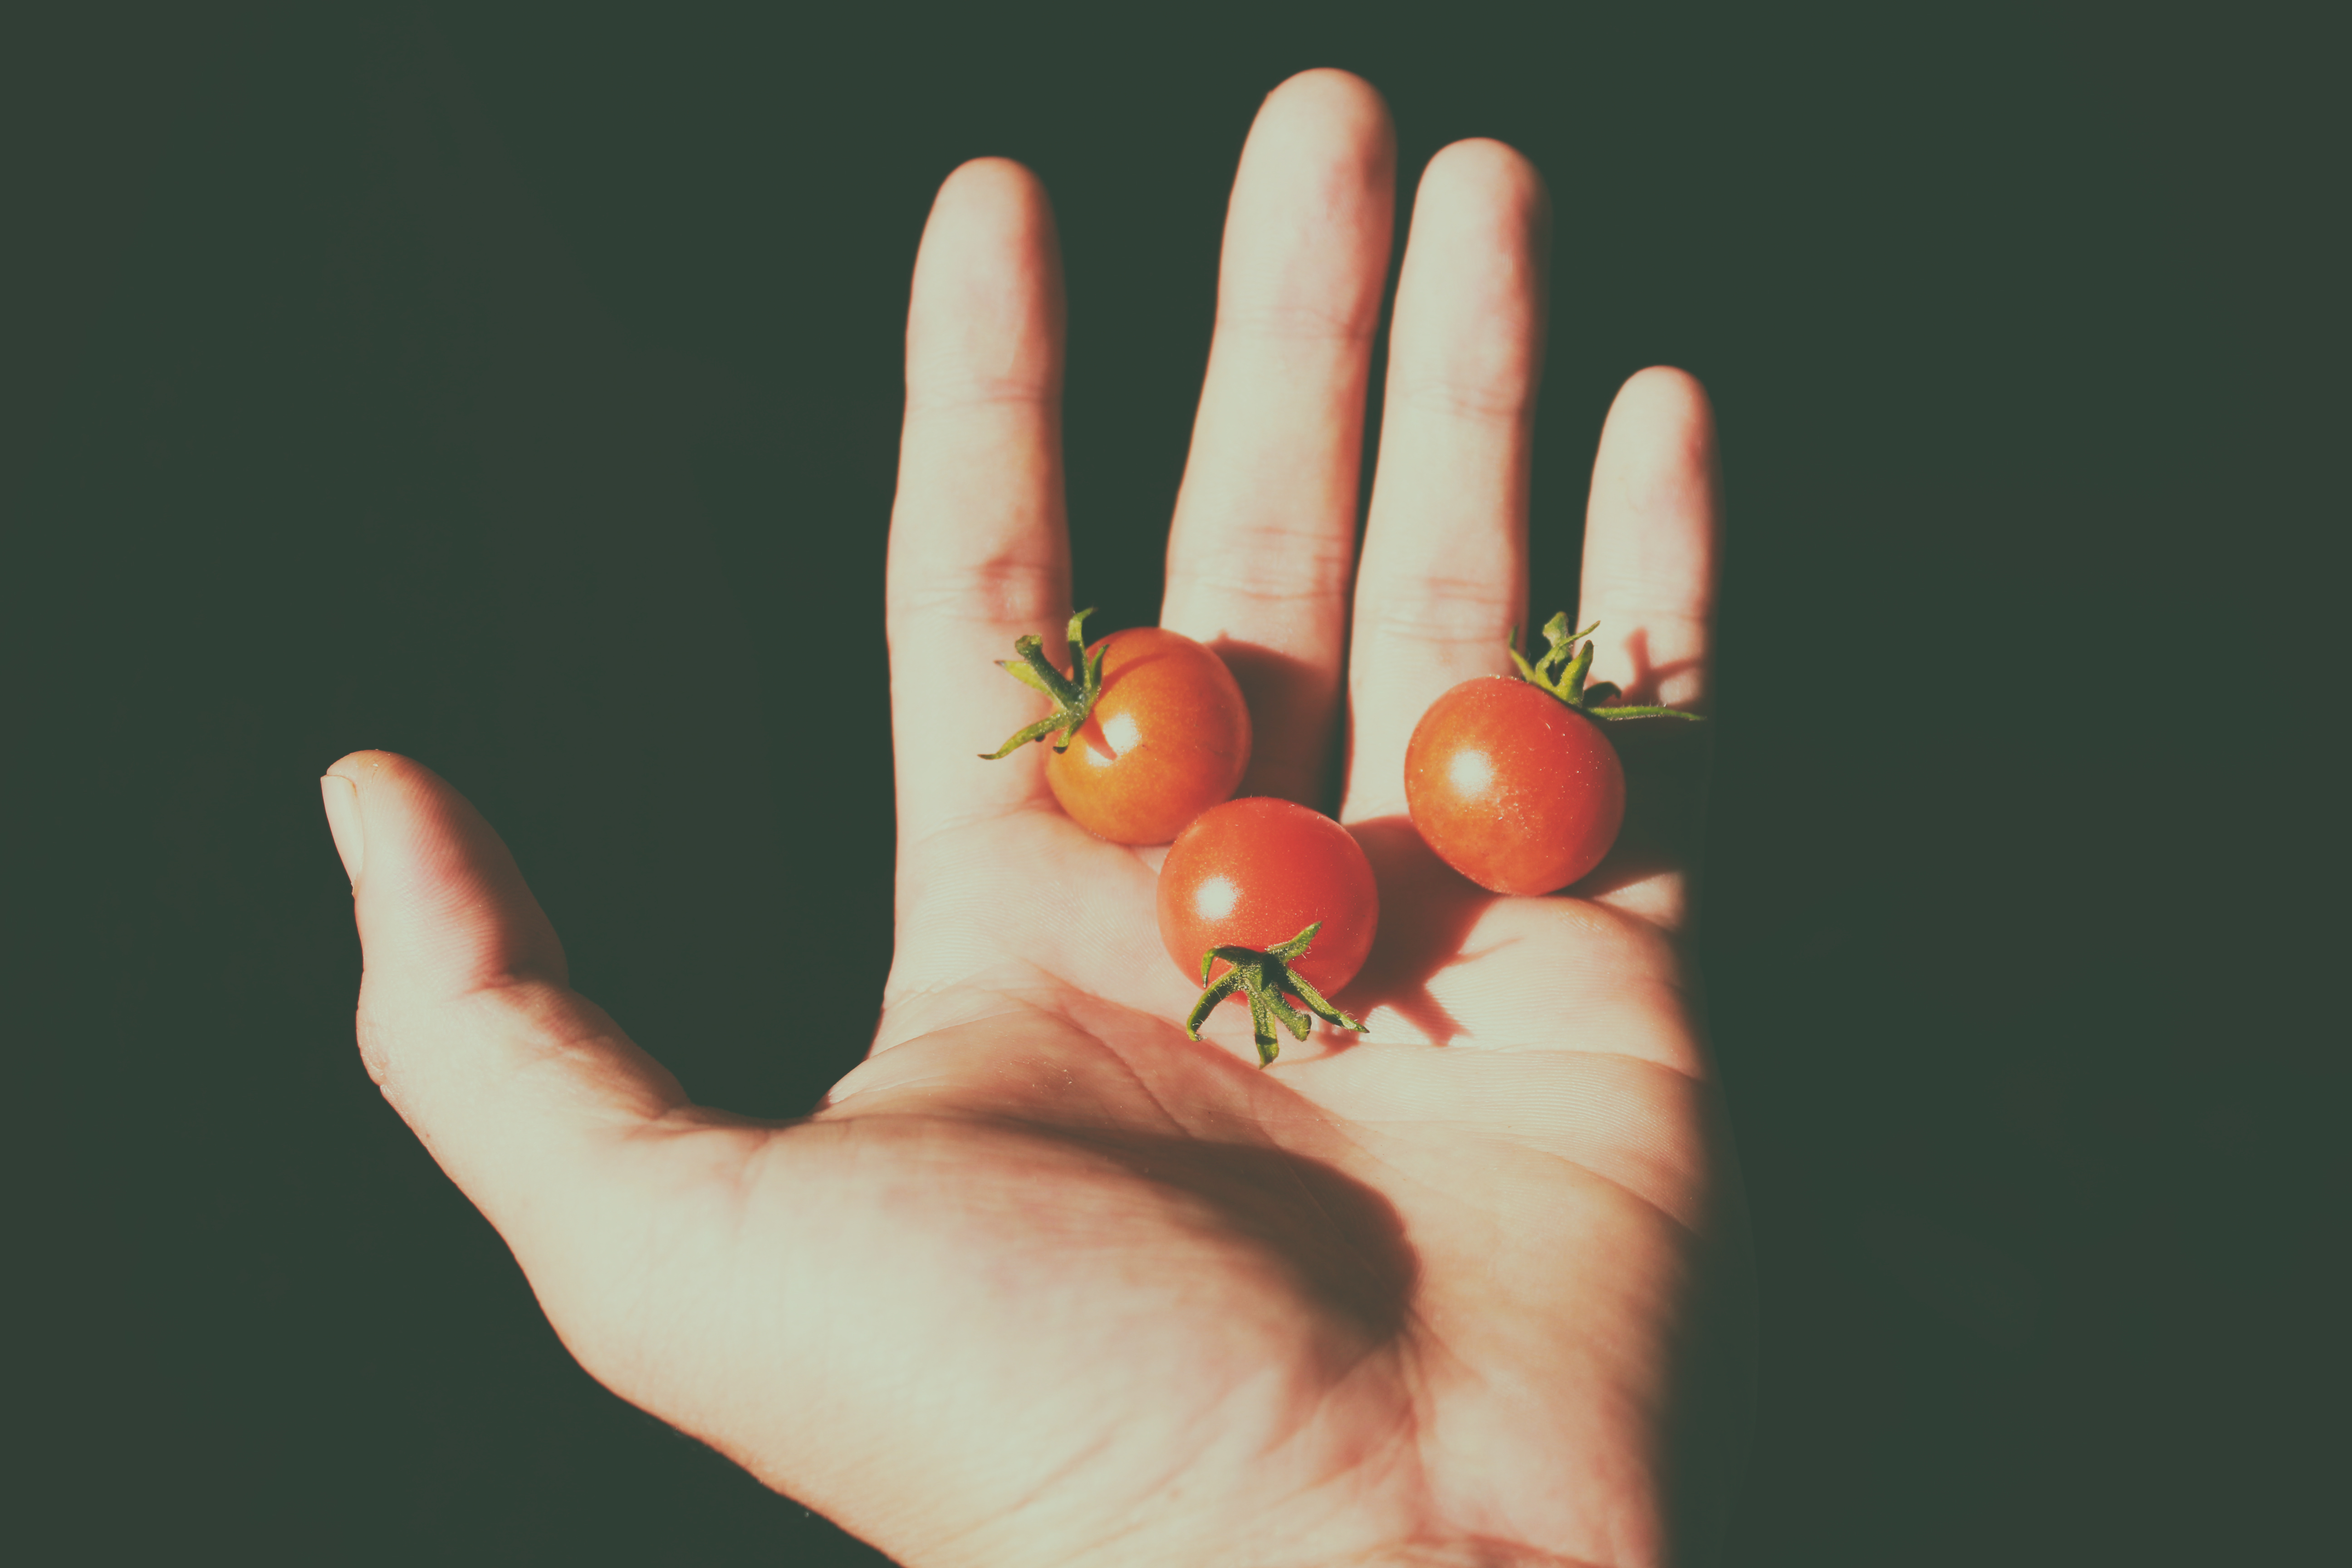
hand, plant, photography, leaf, flower, finger, food, red, palm, produce, nail, holding, tomato, close up, macro photography, cherry tomato, sense